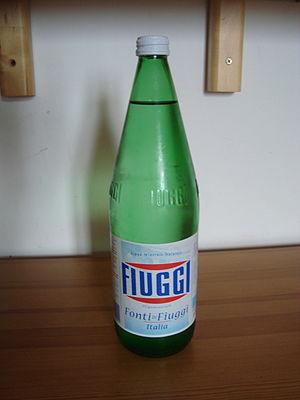
Fiuggi est une commune italienne de la province de Frosinone dans le Latium réputée depuis le Moyen Âge pour ses sources thermales et son eau minérale.
Fiuggi est une marque italienne d'eau minérale naturelle produite dans la ville de Fiuggi dans la province de Frosinone.